Felipe Sánchez Román y Gallifa

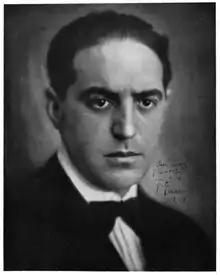
Gregorio Marañón invited Sánchez-Román to join the revolutionary committee.

Sánchez-Román was involved in the Pact of San Sebastián of 17 August 1930, the first serious effort to unite the anti-monarchist forces.